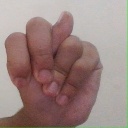
अक्षर: न